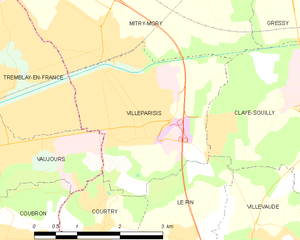
Carte des communes françaises Villeparisis